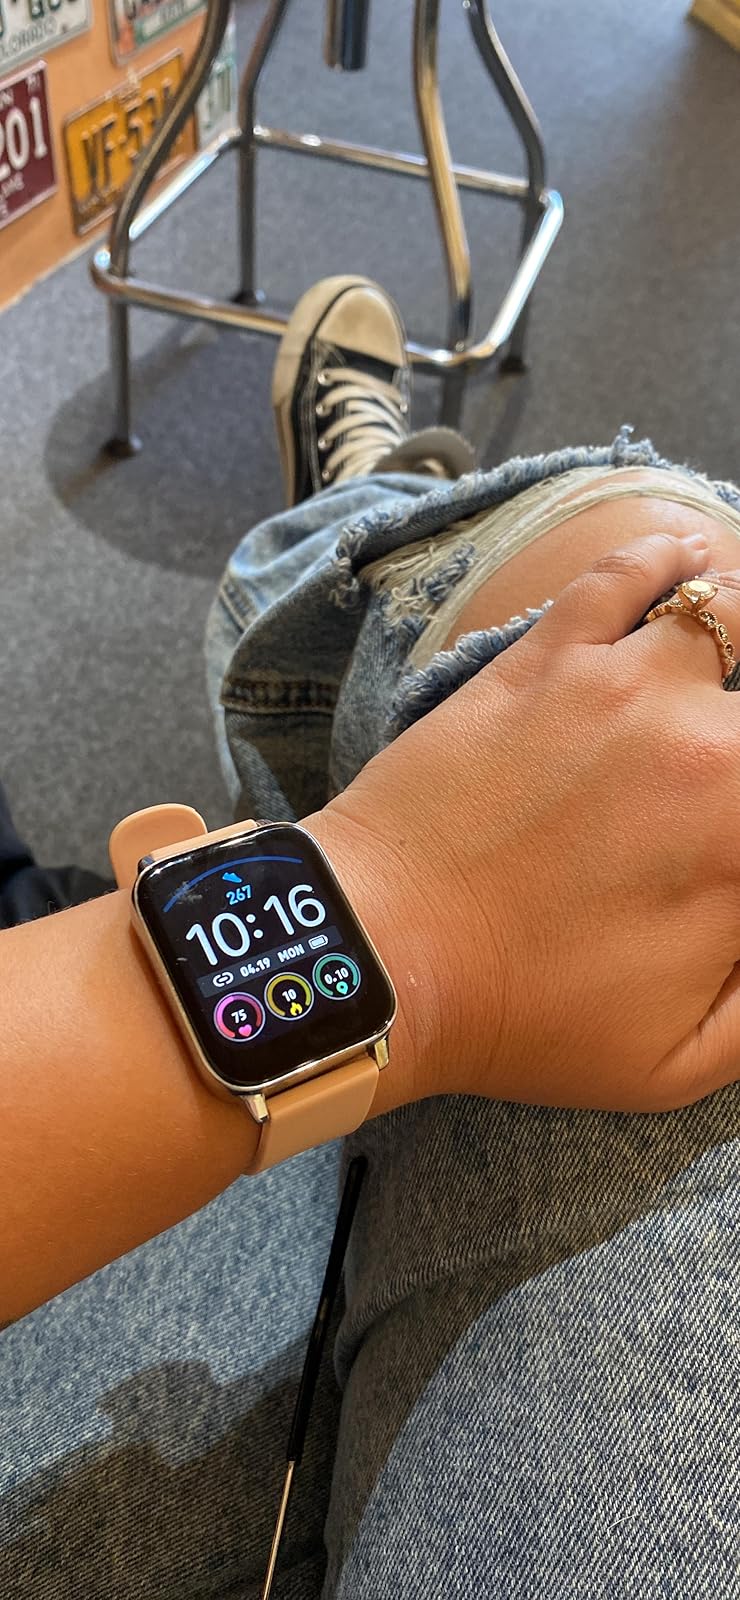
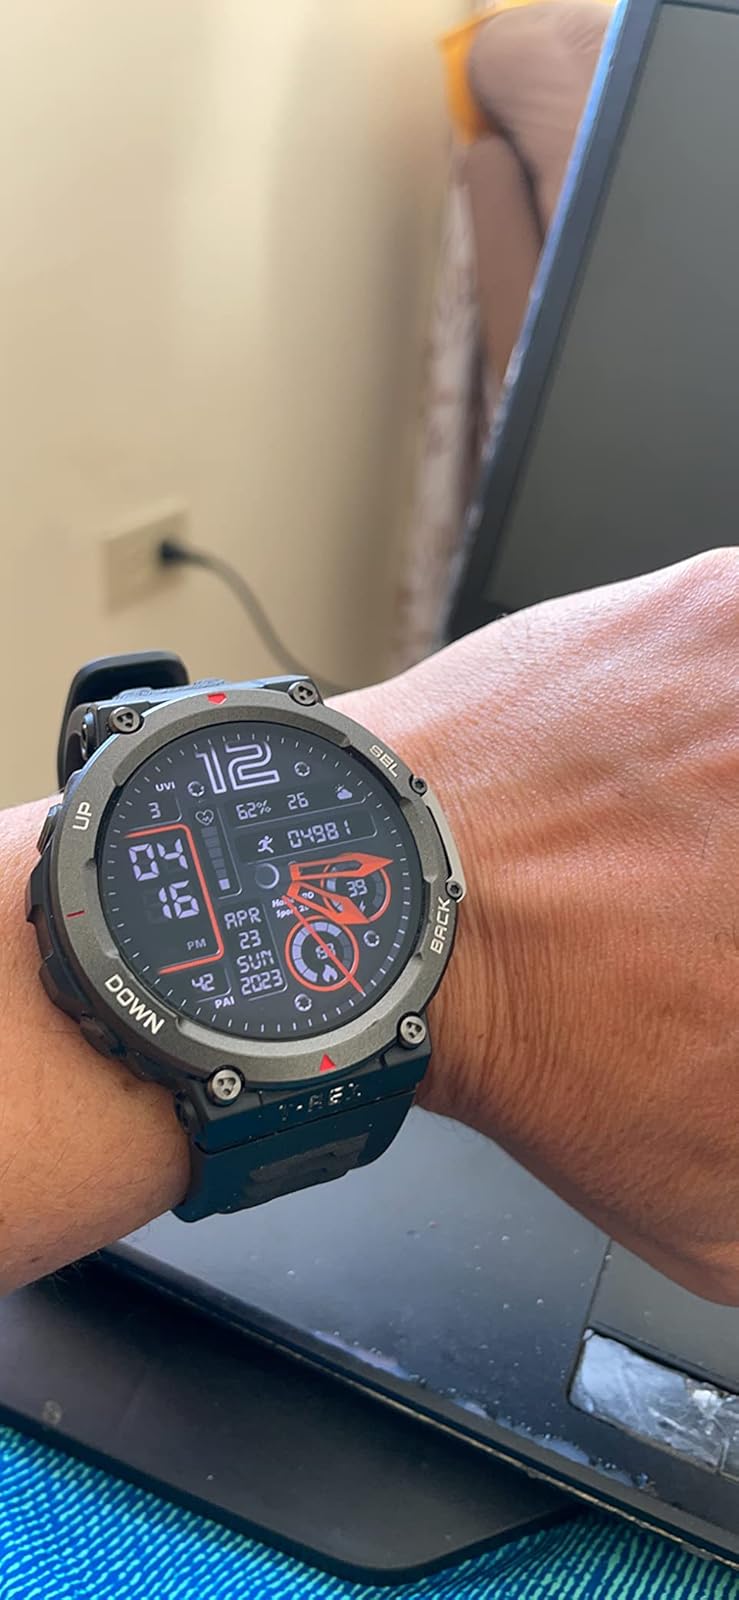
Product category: smartwatch
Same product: no